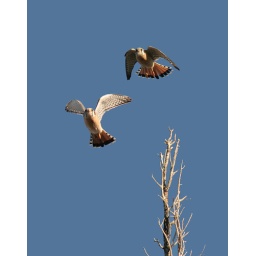
This is a merge of 2 photos taken of the same bird flying around his perch.